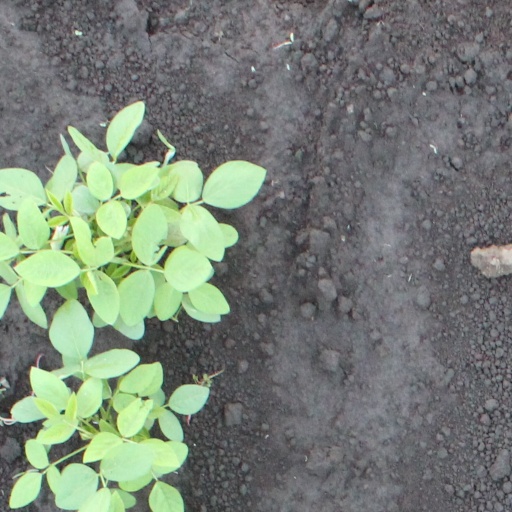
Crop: soybean